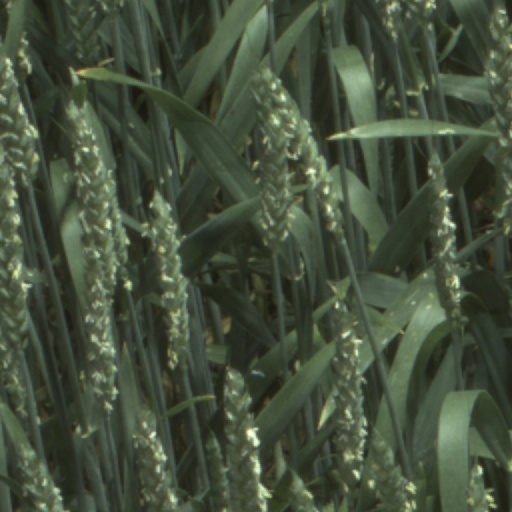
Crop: wheat